Jacopo Caldora

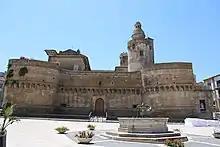
Castello Caldoresco in Vasto

In the political turmoil of the period, Caldora later became a general of Alfonso V of Aragon in his conquest of the Kingdom. When the Aragonese troops were left under siege in Naples, he changed sides again, winning the title of "gran connestabile" from Queen Joan, and serving as assistant to the Kingdom's commander-in-chief Muzio Attendolo Sforza. When the latter drowned before the Battle of L'Aquila in 1424, Caldora led the Angevine army to victory.